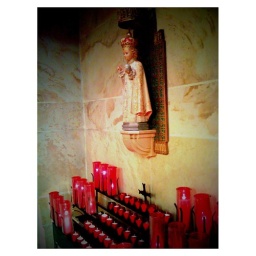
St. Bernard's Abbey in Cullman, AL - monastery and academy - lit red candles at a corner alter